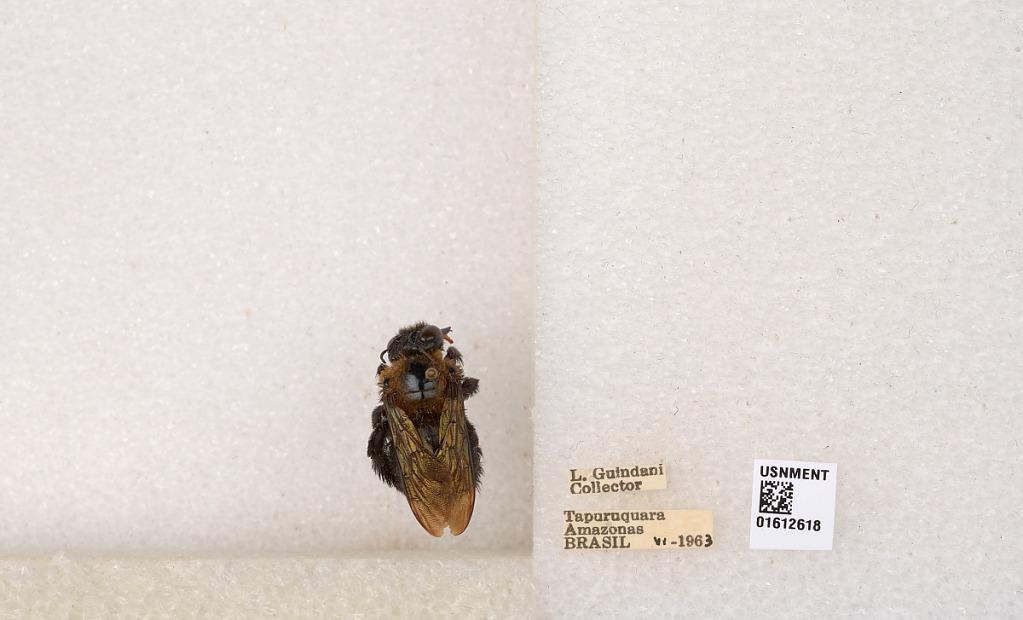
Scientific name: Xylocopa (Neoxylocopa) aurulenta (Fabricius)
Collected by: L. Guindani
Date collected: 1963-6-1
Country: Brazil
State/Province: Amazonas
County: Santa Isabel do Rio Negro
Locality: Tapuruquara
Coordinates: -0.41389, -65.0192